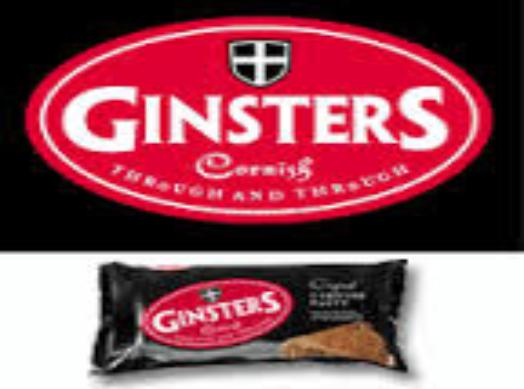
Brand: Ginsters
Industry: Food